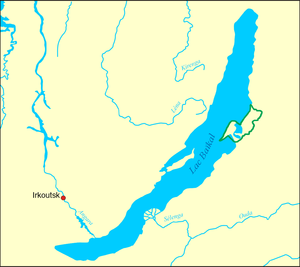
Limites Parc national Zabaïkalski
Le parc national Zabaïkalski est un parc national russe. Il est situé près du lac Baïkal, en Bouriatie, dans le sud de la Sibérie.